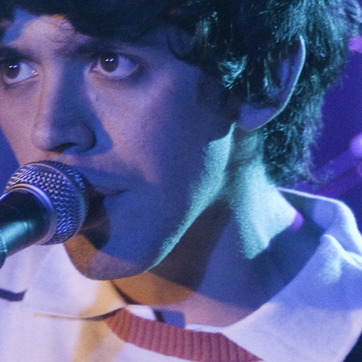
Material: skin